Bielsko-Biała

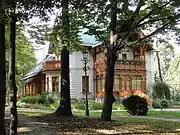

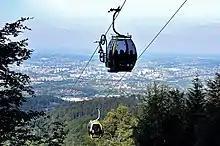
Gondola lift to Szyndzielnia

The town's boundaries were artificially limited as a result of disputes with the Lipnik municipality, which refused to give up part of its territory, even though the western part of Lipnik formed an urban and functional unity with Biała. West Lipnik also formed the de facto Jewish quarter of Biała, due to the official ban on Jewish settlement in the town, which was in effect from 1757 to 1848. Joachim Adler's cloth factory, considered the first mechanized factory in the Bielsko-Biala area, was also established within Lipnik's borders in 1810. Lipnik was finally incorporated into Biała in 1925. The town thus expanded its territory more than sixteen times (before 1925 it had only , while Lipnik had ), and the population increased two and a half times.